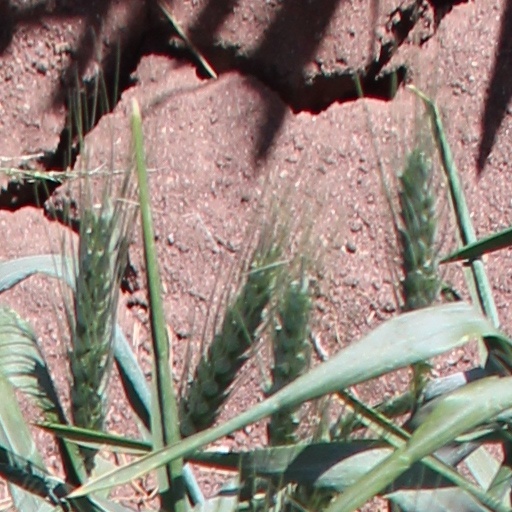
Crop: wheat